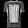
Label: T - shirt / top